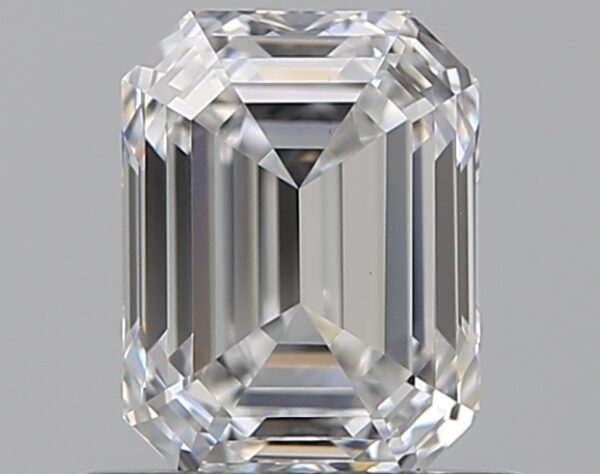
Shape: emerald
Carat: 0.73
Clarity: VS1
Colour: E
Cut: VG
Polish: EX
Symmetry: EX
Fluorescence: F
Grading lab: GIA
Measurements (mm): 5.69 x 4.31 x 3.01